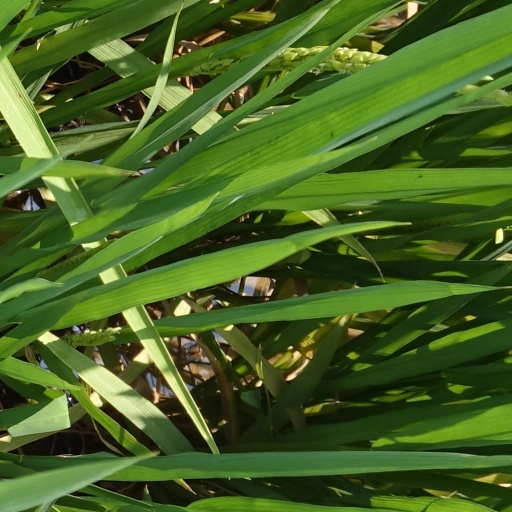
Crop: rice